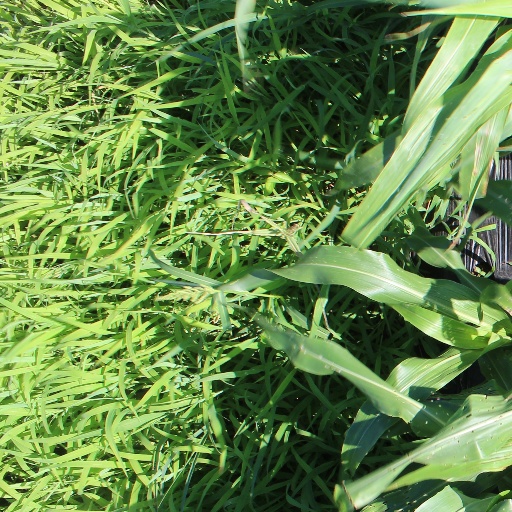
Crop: sorghum